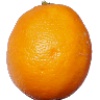
Label: lemon_meyer